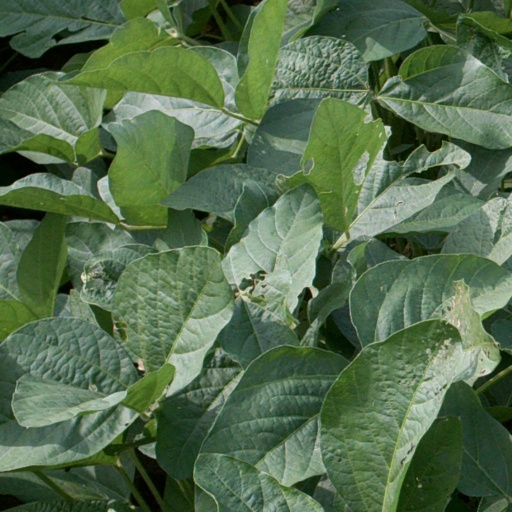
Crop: soybean